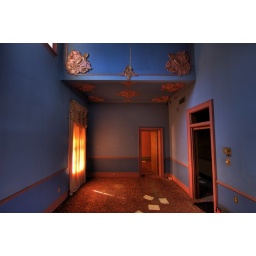
Rococo dominates this upstairs office in the abandoned train station, which dates back to 1868.